Jack Hough

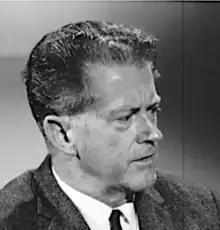
Jack Hough is interviewed in March 1968

Hough was born in Auburn to Edward John Hough, an official of the Milk and Ice Carters' Union, and Edith Thomas. He was educated at Chatswood, Berala and Parramatta before becoming a milk carter. He moved to Wollongong in 1936, and became a timekeeper with Australian Iron & Steel, moving to John Lysaghts in 1939. He studied accountancy part-time, and was also a Methodist lay preacher. He married Betty Tonge on 30 January 1943, with whom he had two children.